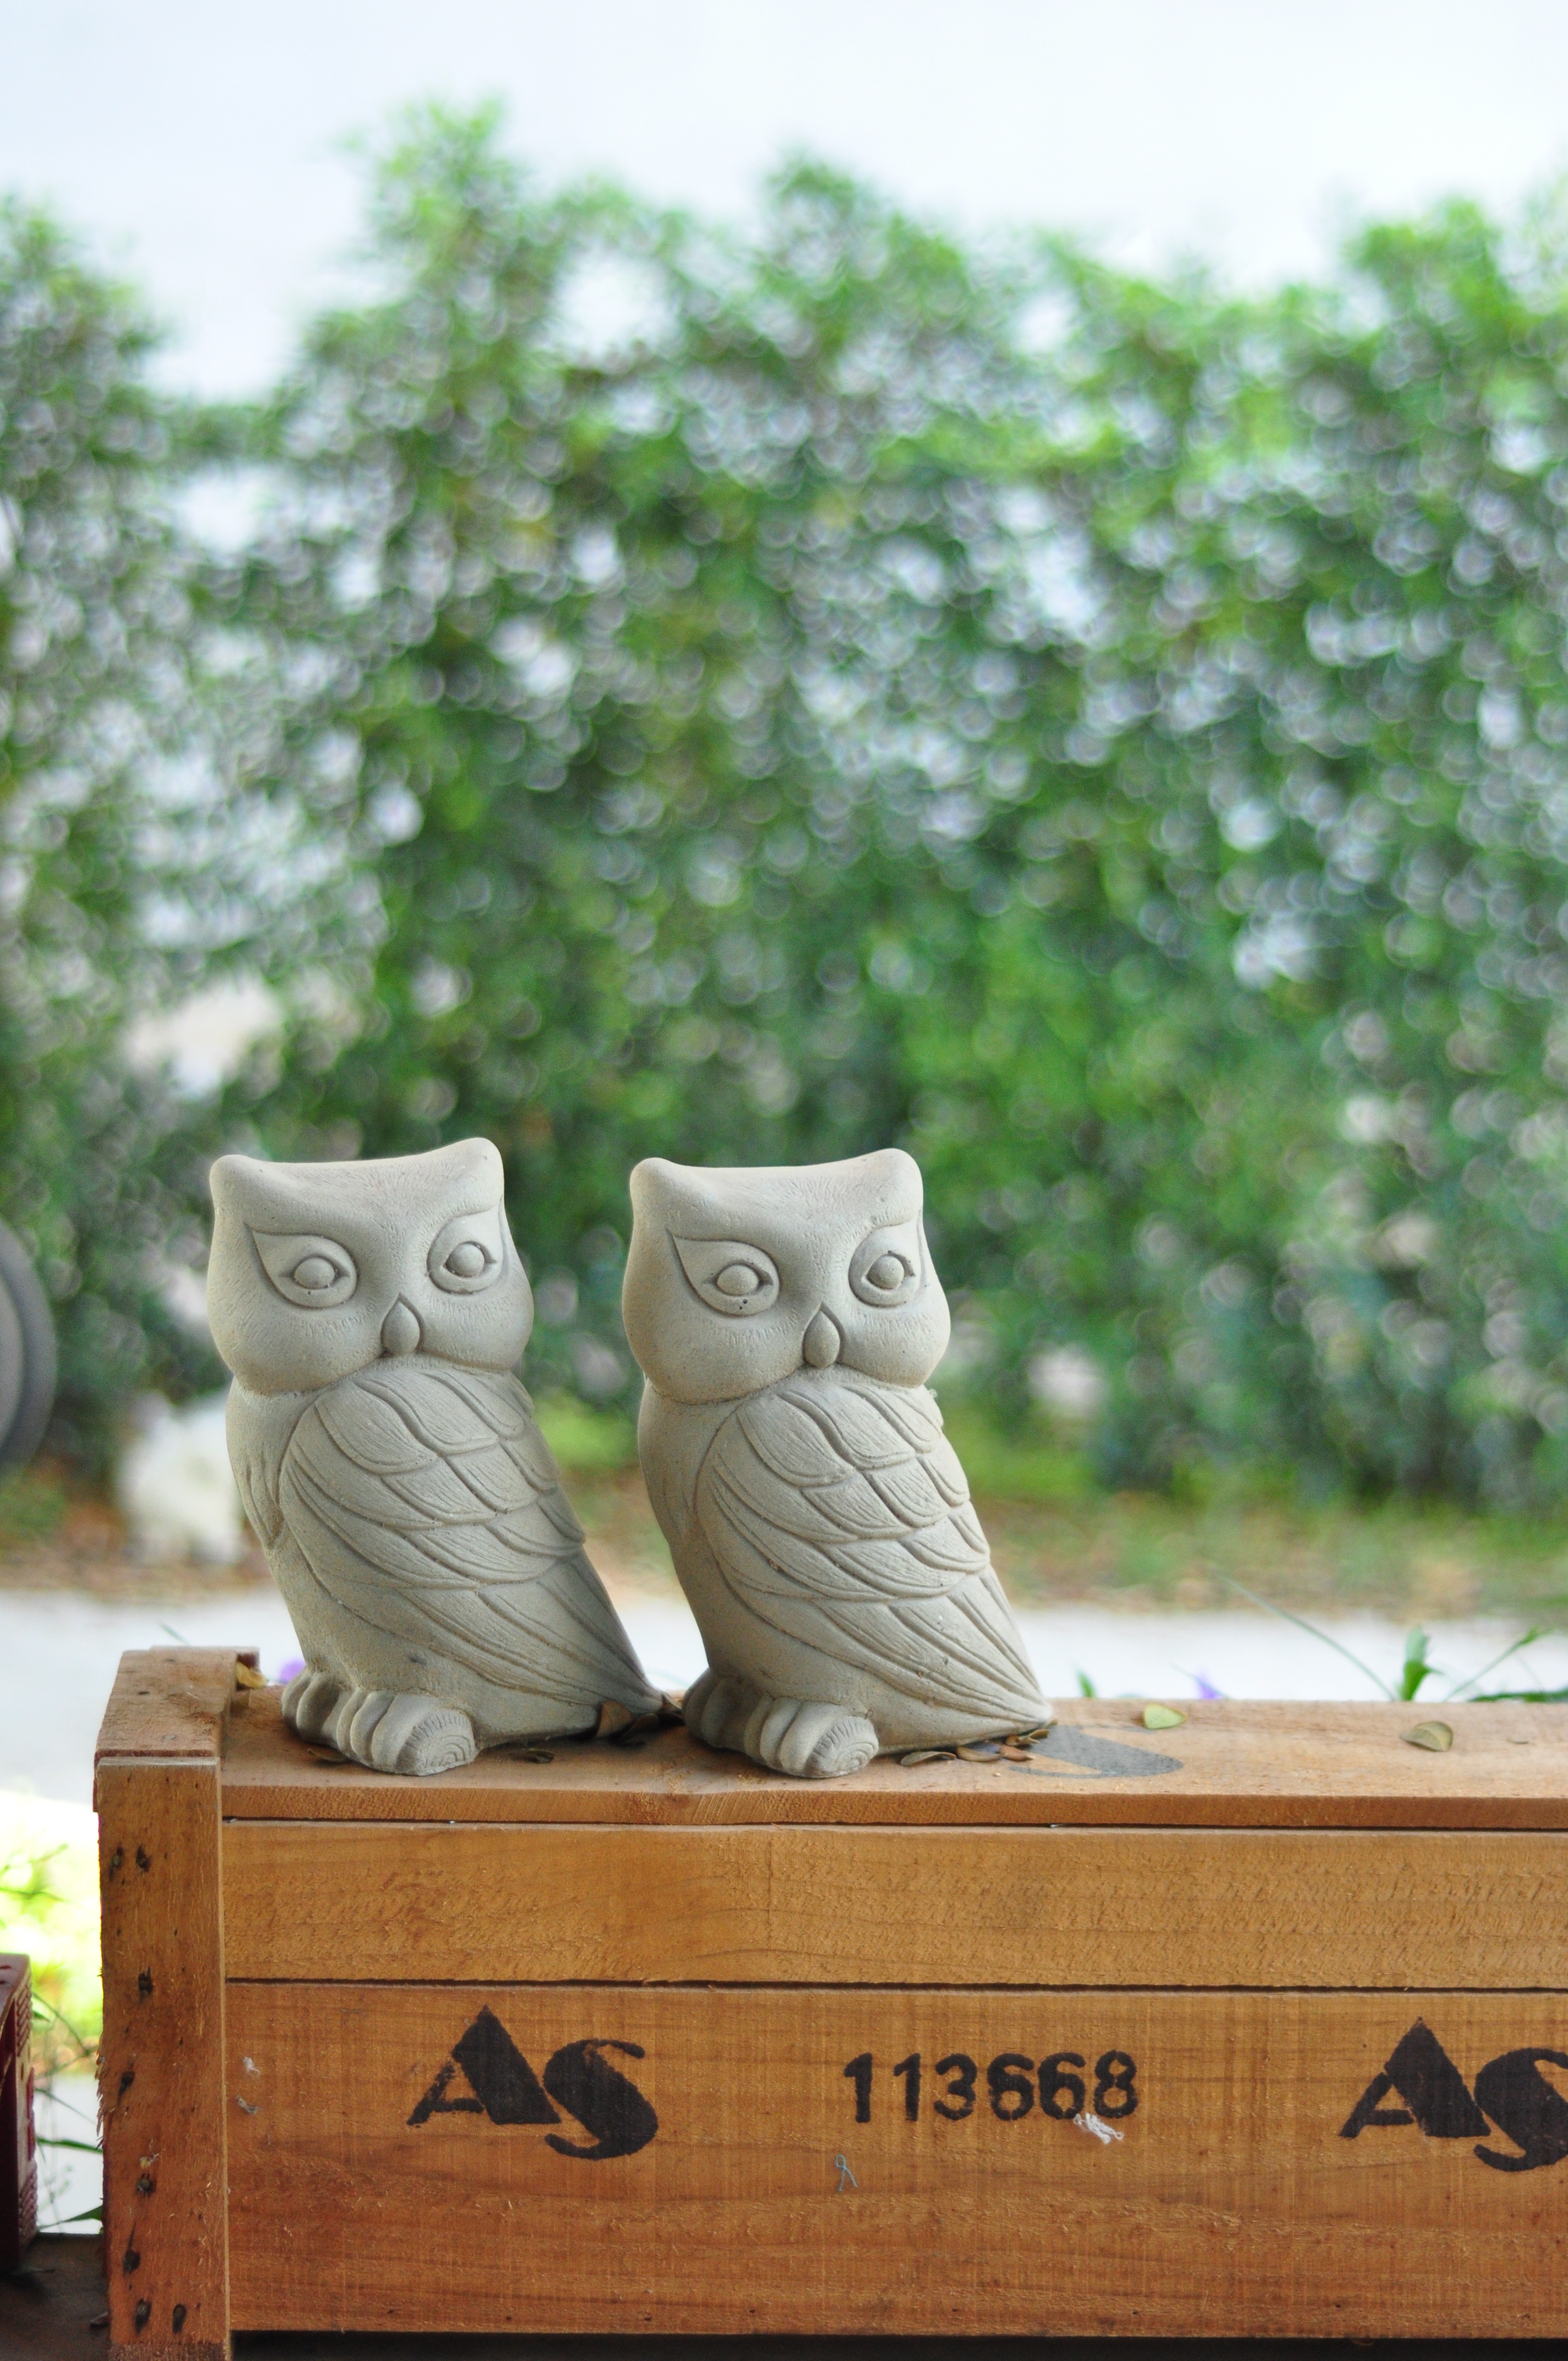
decoration, cat, couple, furniture, owl, still life, textile, twin, wood box